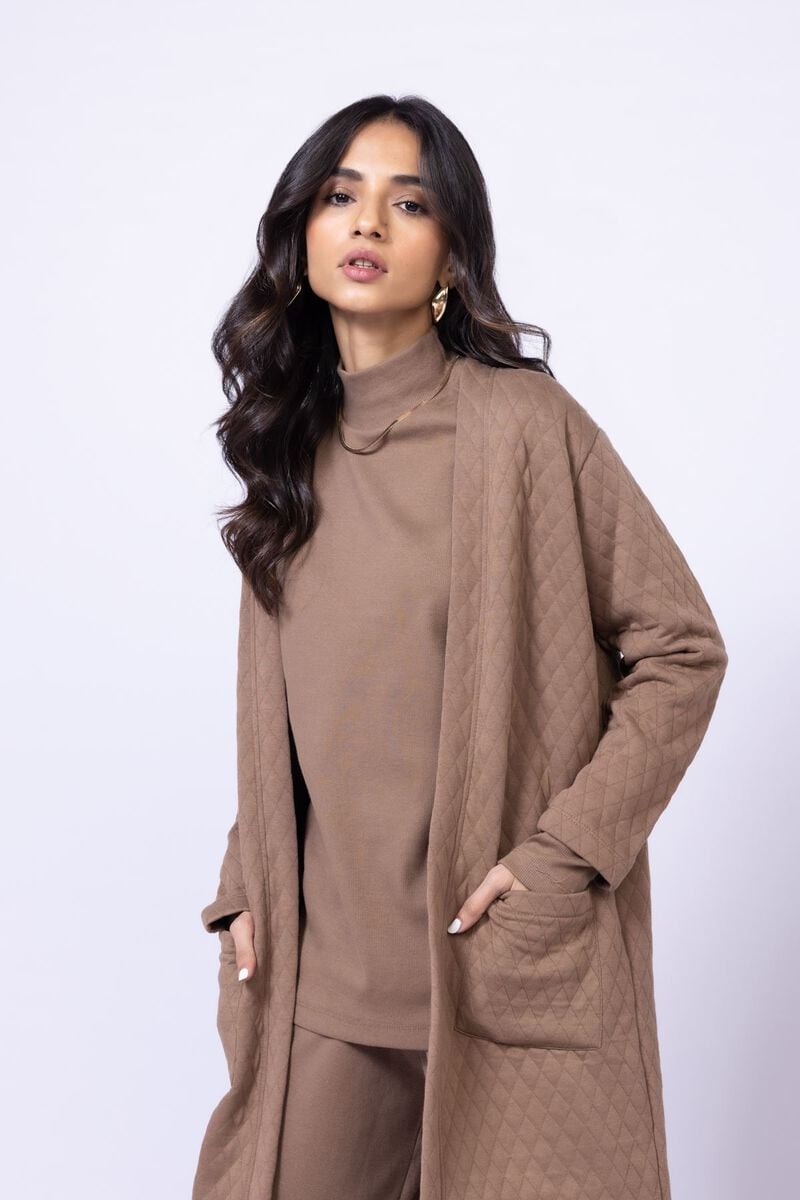
camel quilted cardigan